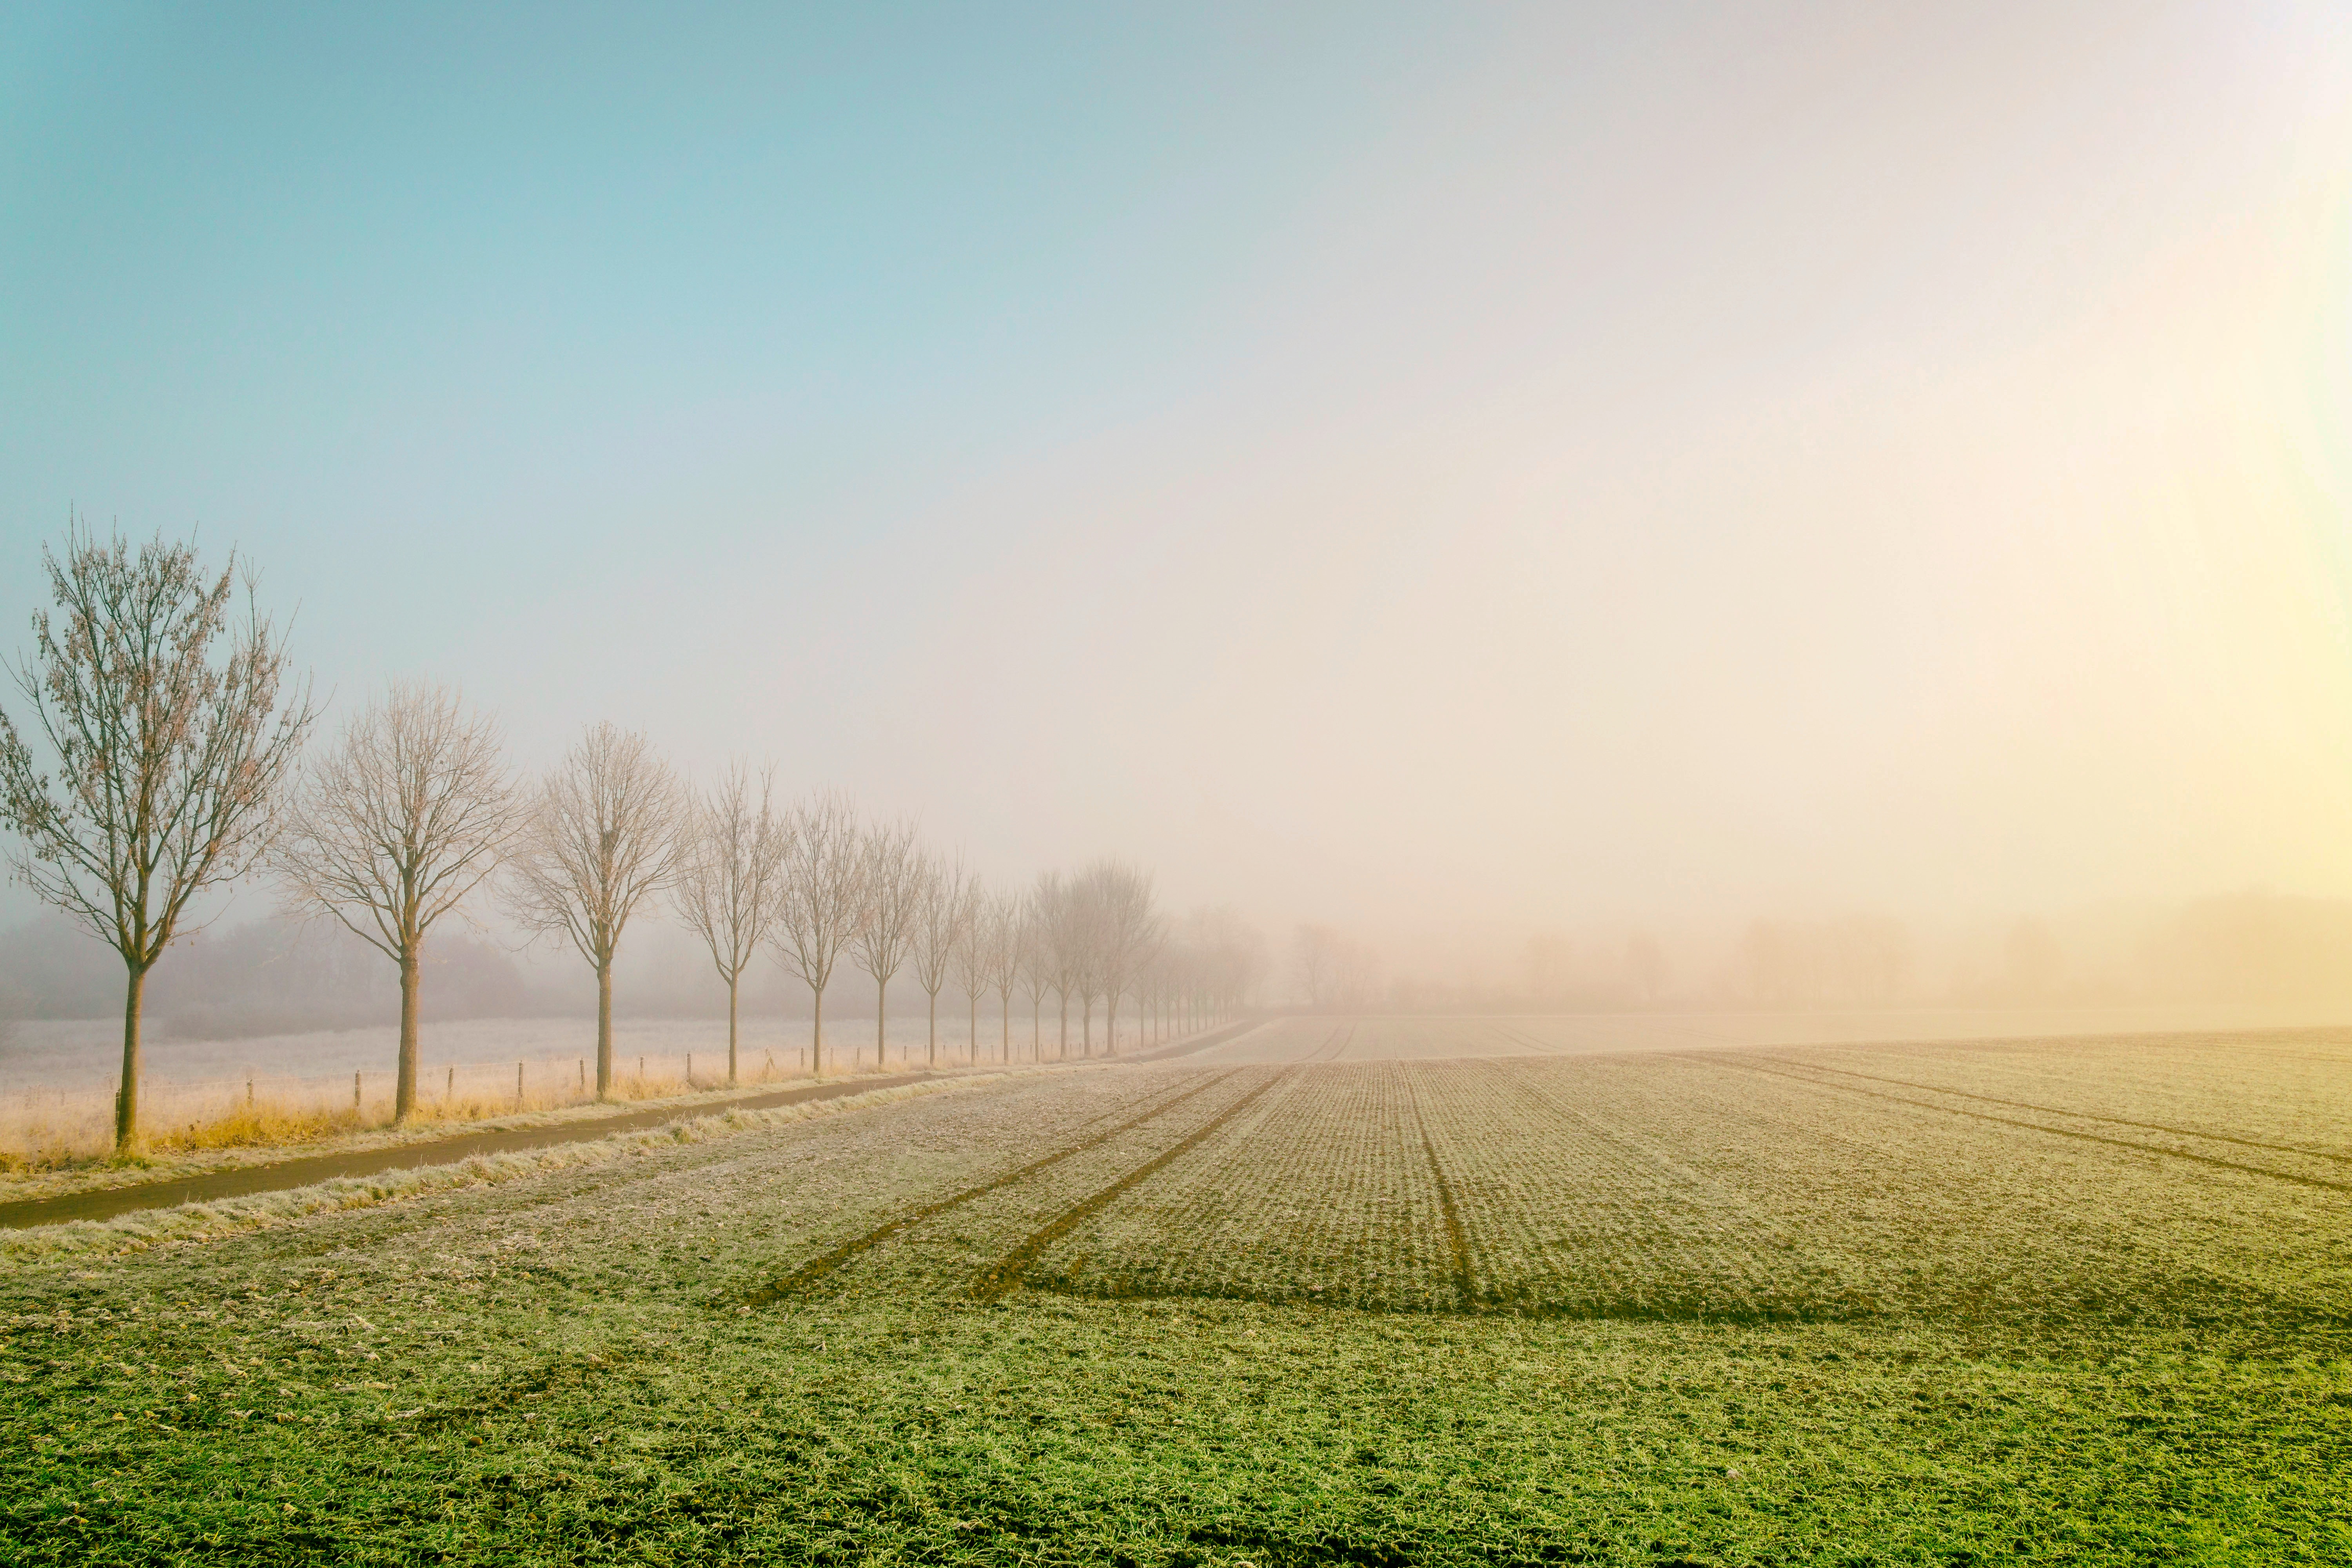
landscape, tree, nature, grass, horizon, cloud, plant, sky, fog, sunrise, mist, field, meadow, prairie, sunlight, morning, hill, dawn, green, crop, haze, agriculture, plain, avenue, grassland, habitat, rural area, natural environment, atmospheric phenomenon, grass family